Beth Slater Whitson

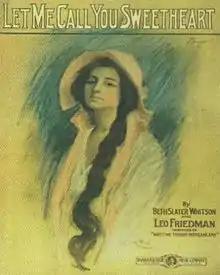
Whitson on the cover of Let me call you sweetheart

Beth Slater Whitson (December 1, 1879 – April 26, 1930) was an American lyricist.